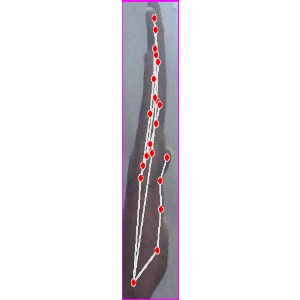
अक्षर: द